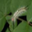
Label: caterpillar